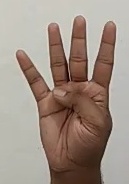
ASL sign: 4